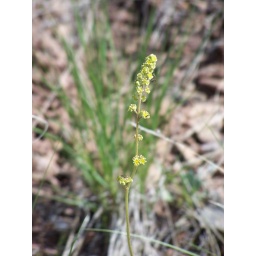
The blossom stalk and plant reminded me of coral bells, in a deserty green kind of way.